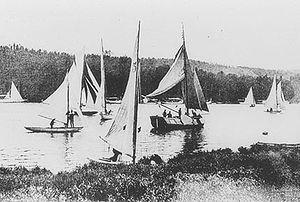
Les régates ont eu lieu à Meulan pour les bateaux jusqu'à 10 tonneaux, au Havre pour les bateaux de 10 tonneaux et plus.
Les Jeux olympiques de 1900, officiellement nommés Jeux de la IIᵉ olympiade, sont la deuxième édition des Jeux olympiques modernes. Ils ont lieu à Paris en France du 14 mai au 28 octobre 1900 dans le cadre de l'Exposition universelle. La décision d'organiser les Jeux de 1900 à Paris est prise lors du Iᵉʳ congrès olympique qui a lieu en 1894. Une concurrence se développe après les Jeux de 1896 entre d'un côté Pierre de Coubertin, président du Comité international olympique, qui veut organiser les Jeux de la IIᵉ olympiade à Paris mais qui ne réussit pas à mettre en route son projet, et de l'autre Alfred Picard, commissaire général de l'Exposition universelle, qui veut organiser des « concours internationaux d'exercices physiques et de sports ». L'instance dirigeant alors le sport en France, l'Union des sociétés françaises de sports athlétiques, penche finalement en novembre 1898 pour les concours de l'Exposition plutôt que pour les Jeux de Coubertin. Ce dernier est alors obligé au printemps 1899 d'accepter le compromis que suggère l'USFSA : « Les concours de l'Exposition tiennent lieu de Jeux olympiques pour 1900 et comptent comme équivalent de la deuxième olympiade.